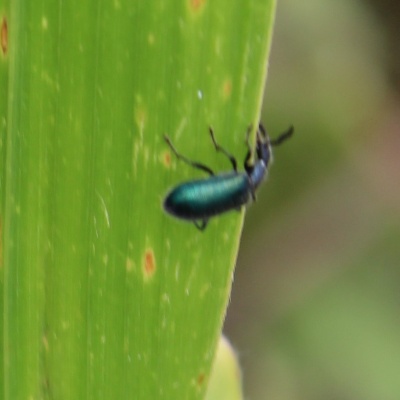
Crop: Maize
Condition: leaf beetle